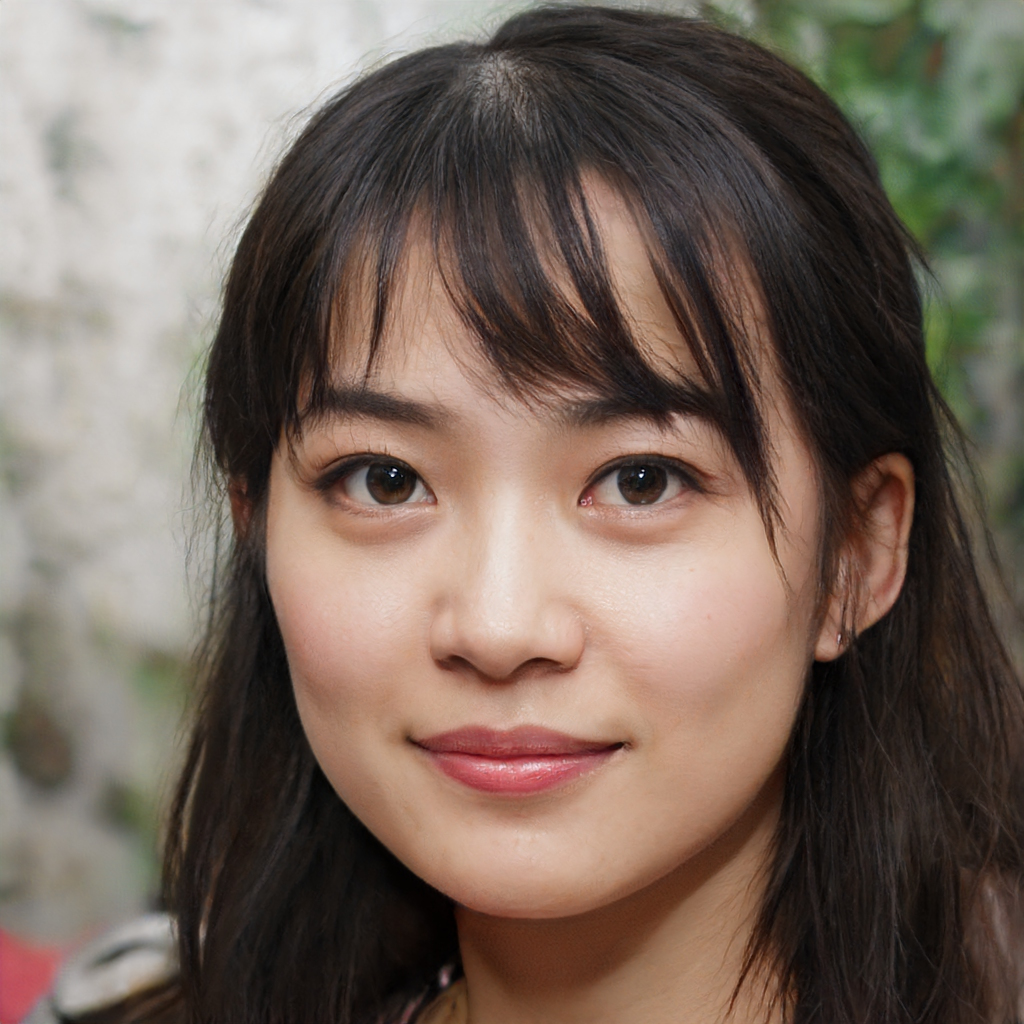
Label: Colored